Amnesiac (film)

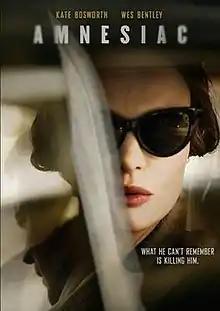

Amnesiac (released in the United Kingdom as Unconscious) is a 2014 American mystery film directed by Michael Polish and written by Mike Le and Amy Kolquist.